Hylaeosaurus

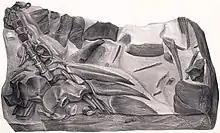
Illustration of the holotype in its matrix, 1868

The first "Hylaeosaurus" fossils were discovered in the Grinstead Clay, West Sussex. On 20 July 1832, fossil collector Gideon Mantell wrote to Professor Benjamin Silliman that when a gunpowder explosion had demolished a quarry rock face in Tilgate Forest, several of the boulders freed showed the bones of a saurian. A local fossil dealer had assembled the about fifty pieces, described by him as a "great consarn of bites and boanes". Having doubts about the value of the fragments, Mantell had nevertheless purchased the pieces and soon discovered they could be united into a single skeleton, partially articulated. Mantell was delighted with the find because previous specimens of "Megalosaurus" and "Iguanodon" had consisted of single bone elements. The discovery in fact represented the most complete non-avian dinosaur skeleton known at the time. He was strongly inclined to describe the find as belonging to the latter genus, but during a visit by William Clift, the curator of the Royal College of Surgeons of England museum, and his assistant John Edward Gray, he began to doubt the identification. Clift was the first to point out that several plates and spikes were probably part of a body armour, attached to the back or sides of the rump. In November 1832 Mantell decided to create a new generic name: "Hylaeosaurus". It is derived from the Greek ὑλαῖος, "hylaios", "of the wood". Mantell originally claimed the name "Hylaeosaurus" meant "forest lizard", after the Tilgate Forest in which it was discovered. Later, he claimed that it meant "Wealden lizard" ("wealden" being another word for "forest"), in reference to the Wealden Group, the name for the early Cretaceous geological formation in which the dinosaur was first found.